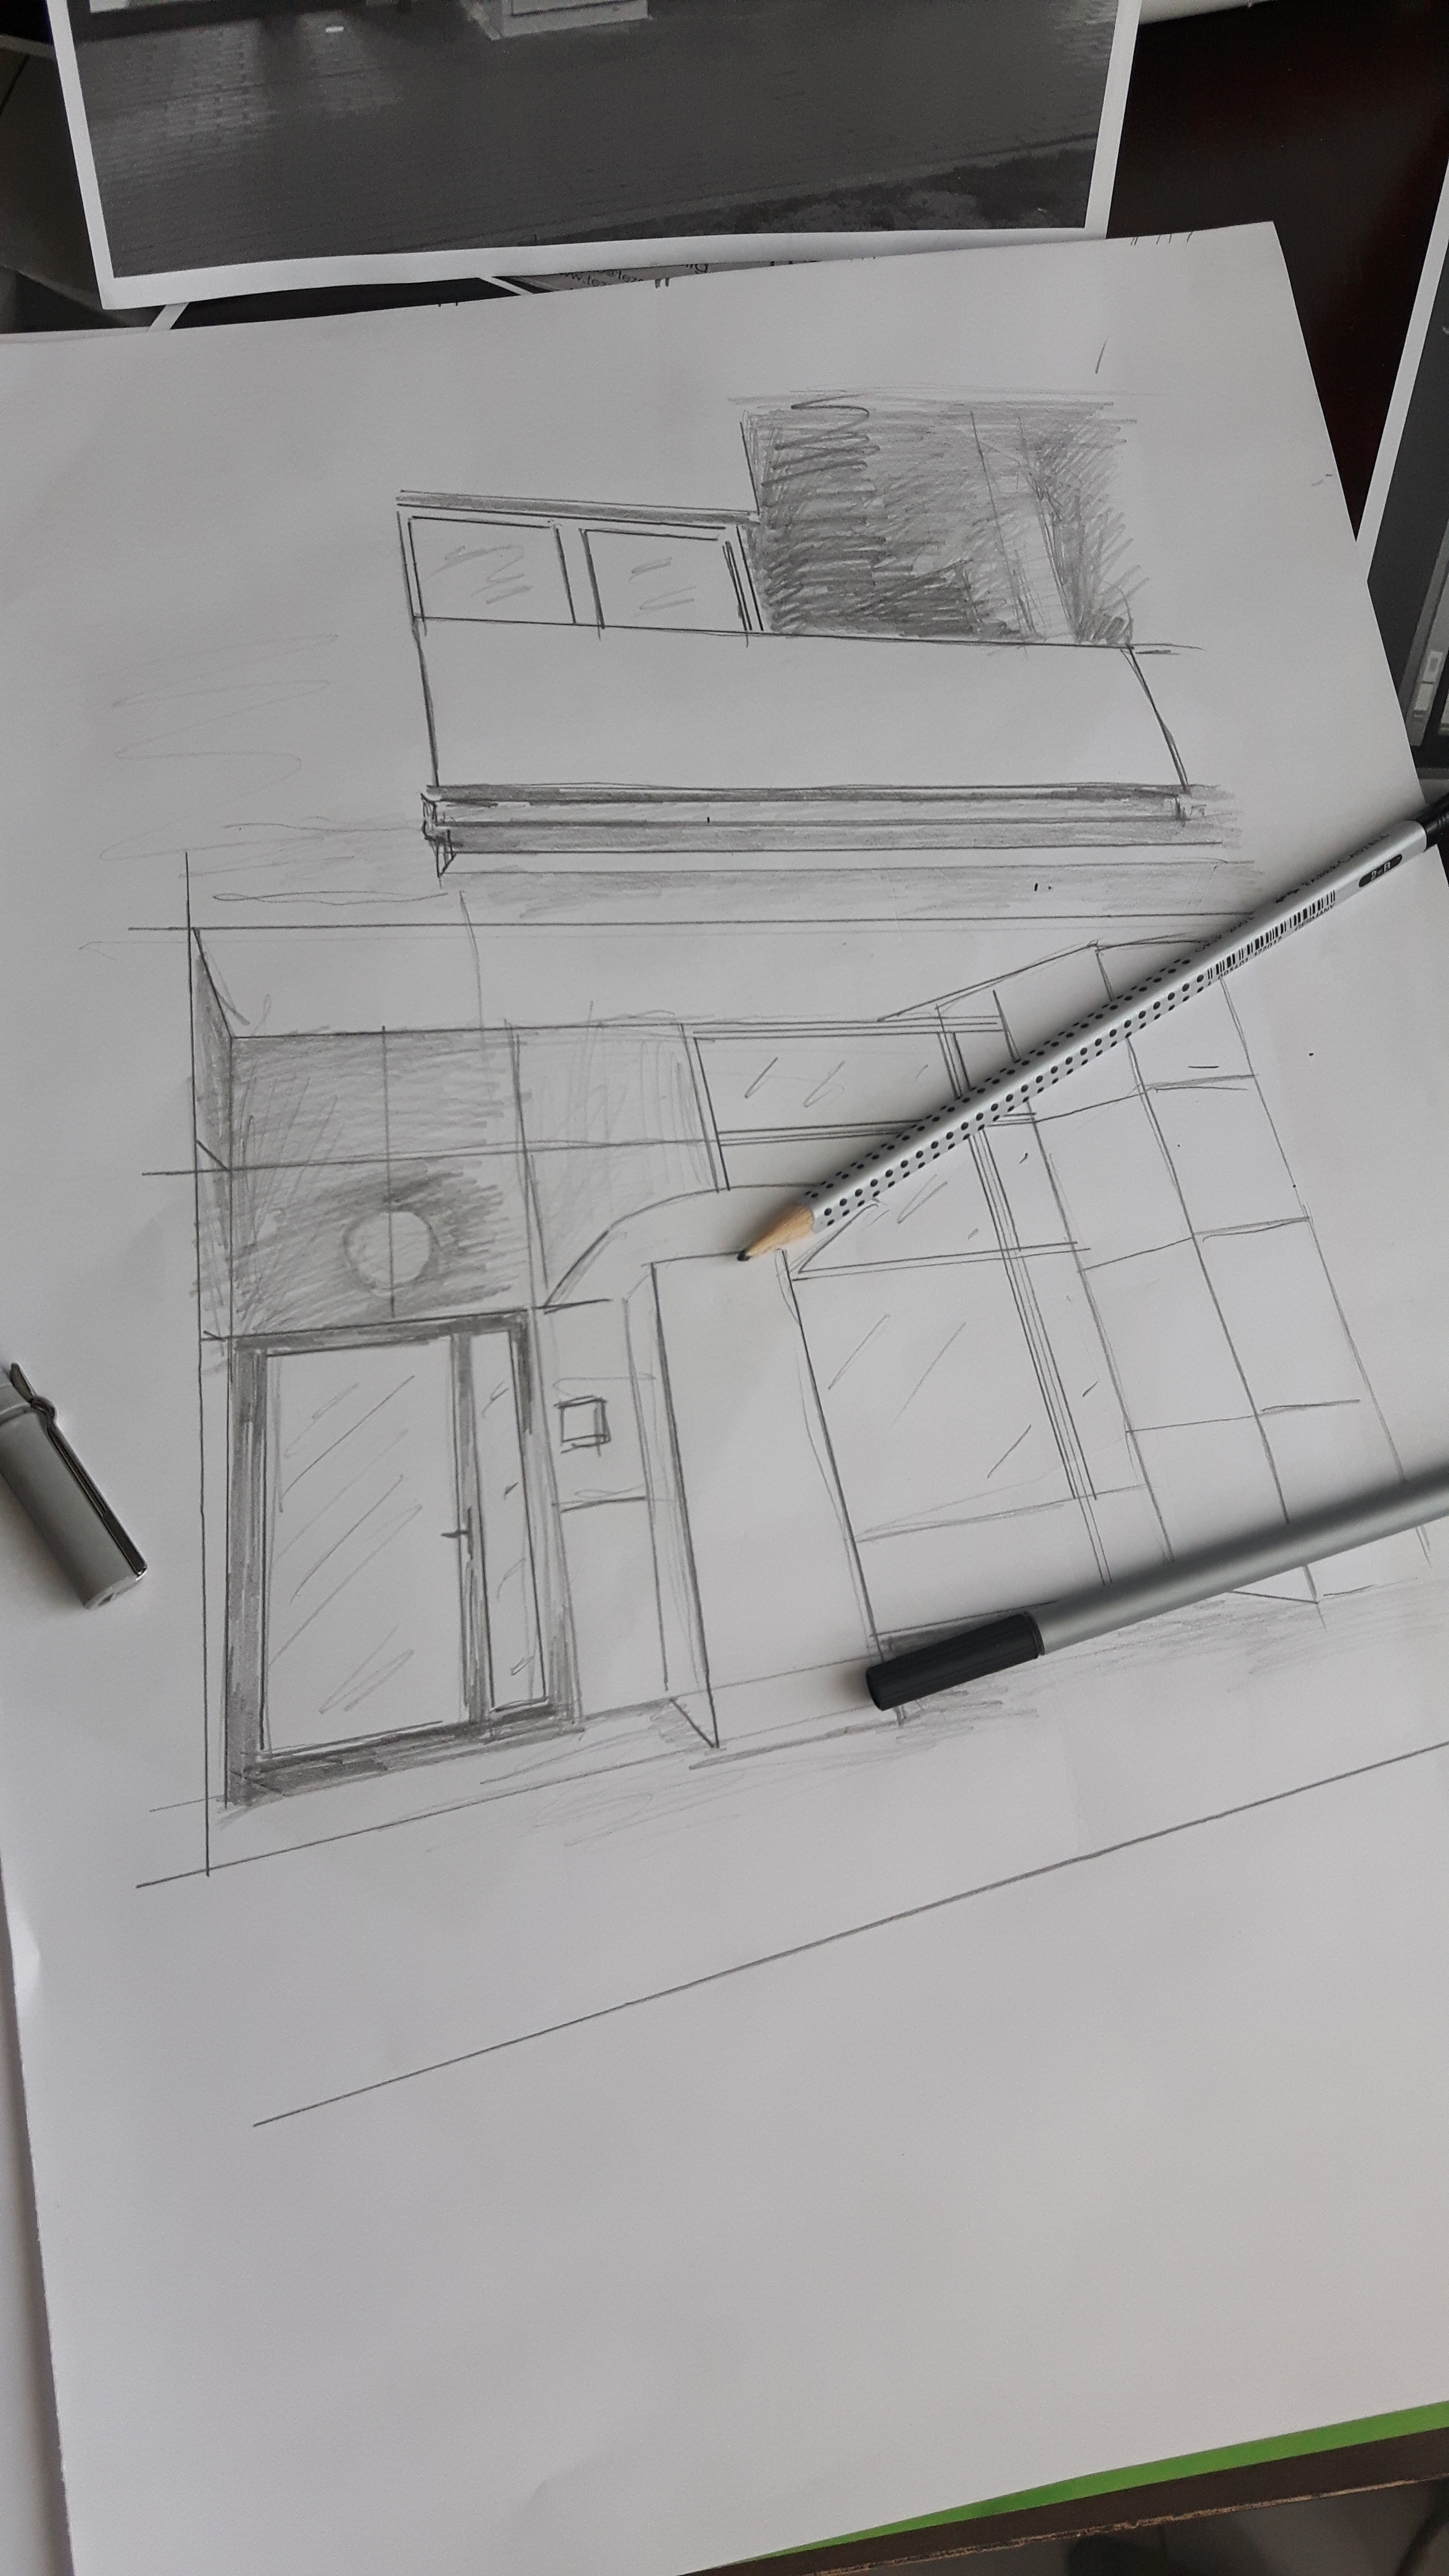
pencil, architecture, white, art, figure, sketch, drawing, design, document, o weczek, scale model